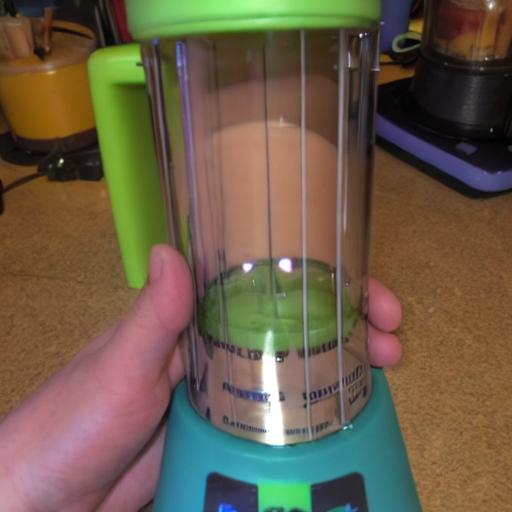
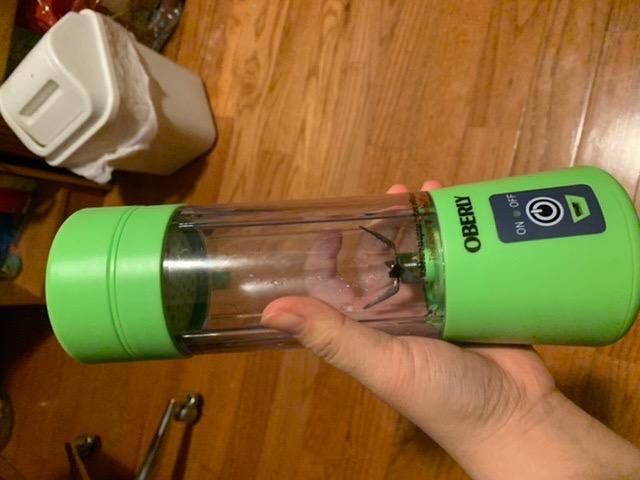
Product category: items_blender
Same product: no